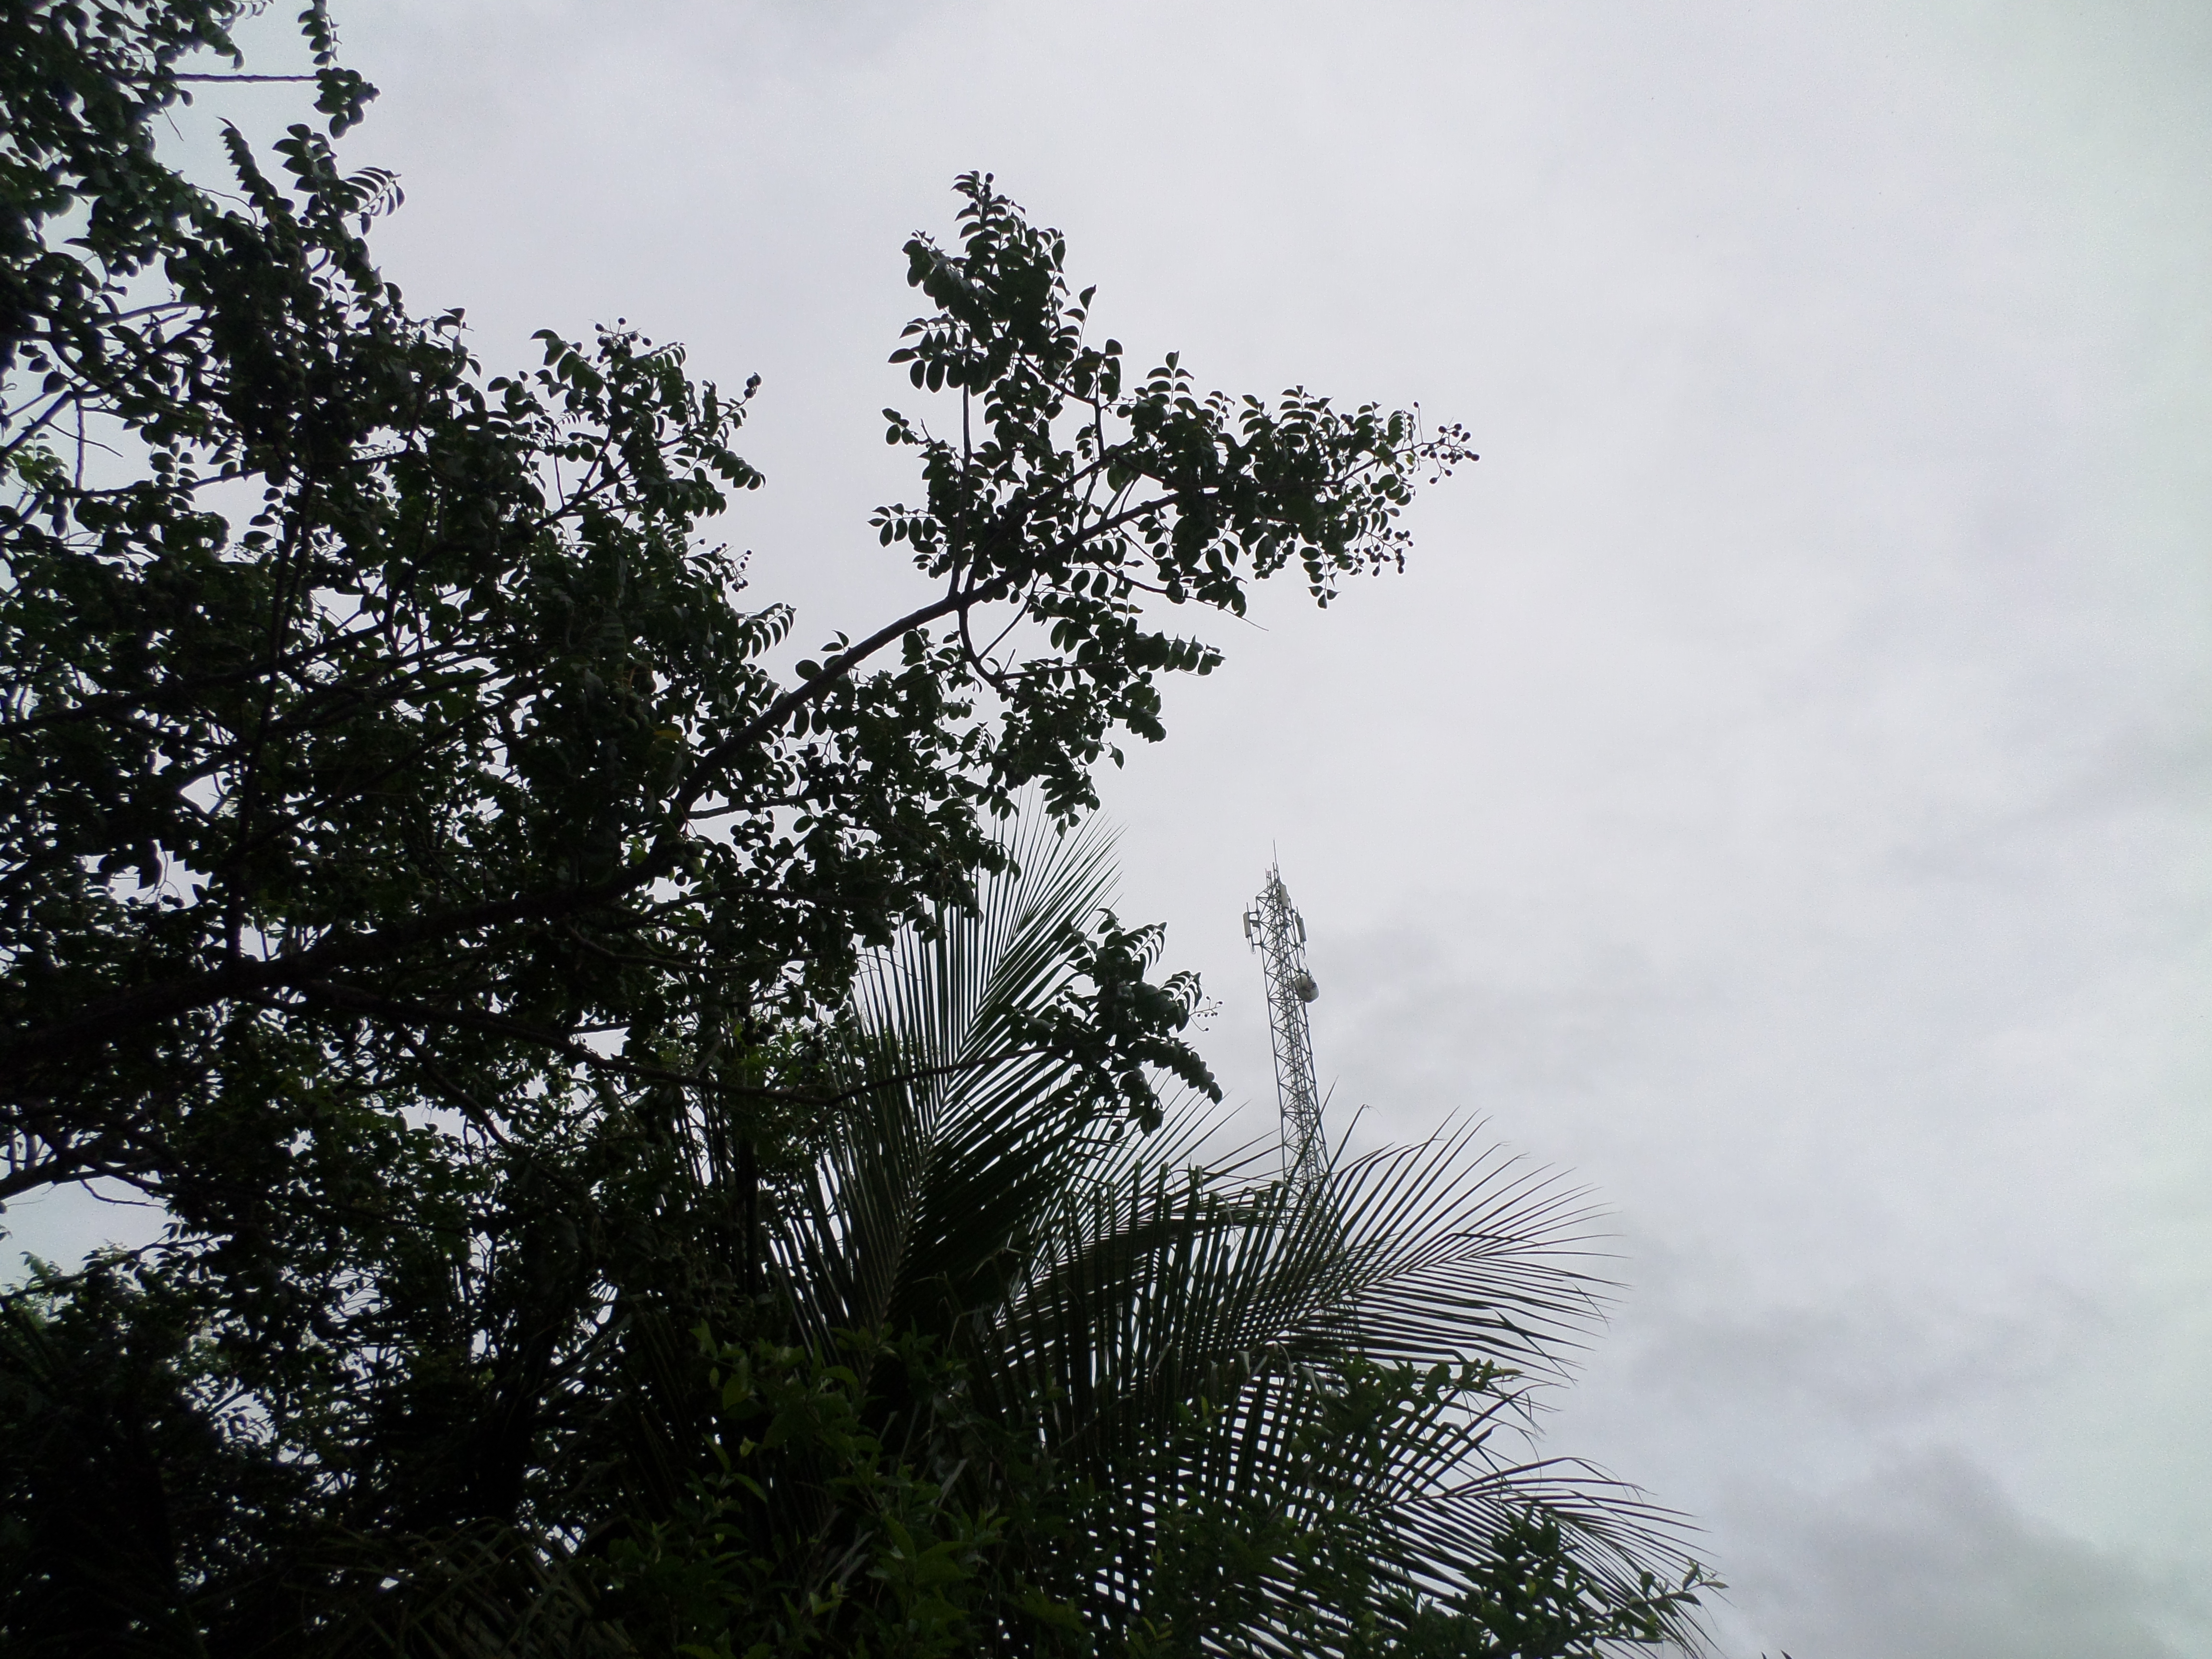
sky, tree, vegetation, atmospheric phenomenon, branch, daytime, woody plant, leaf, cloud, plant, botany, forest, atmosphere, spring, rainforest, black and white, pine family, photography, jungle, evergreen, twig, plant stem, monochrome photography, meteorological phenomenon, pine, tropical and subtropical coniferous forests, conifer, wind